List of birds of Prince Edward Island

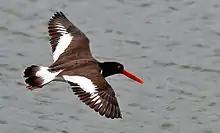
American oystercatcher, "Haematopus palliatus"

Rallidae is a large family of small to medium-sized birds which includes the rails, crakes, coots, and gallinules. The most typical family members occupy dense vegetation in damp environments near lakes, swamps, or rivers. In general they are shy and secretive birds, making them difficult to observe. Most species have strong legs and long toes which are well adapted to soft uneven surfaces. They tend to have short, rounded wings and to be weak fliers.